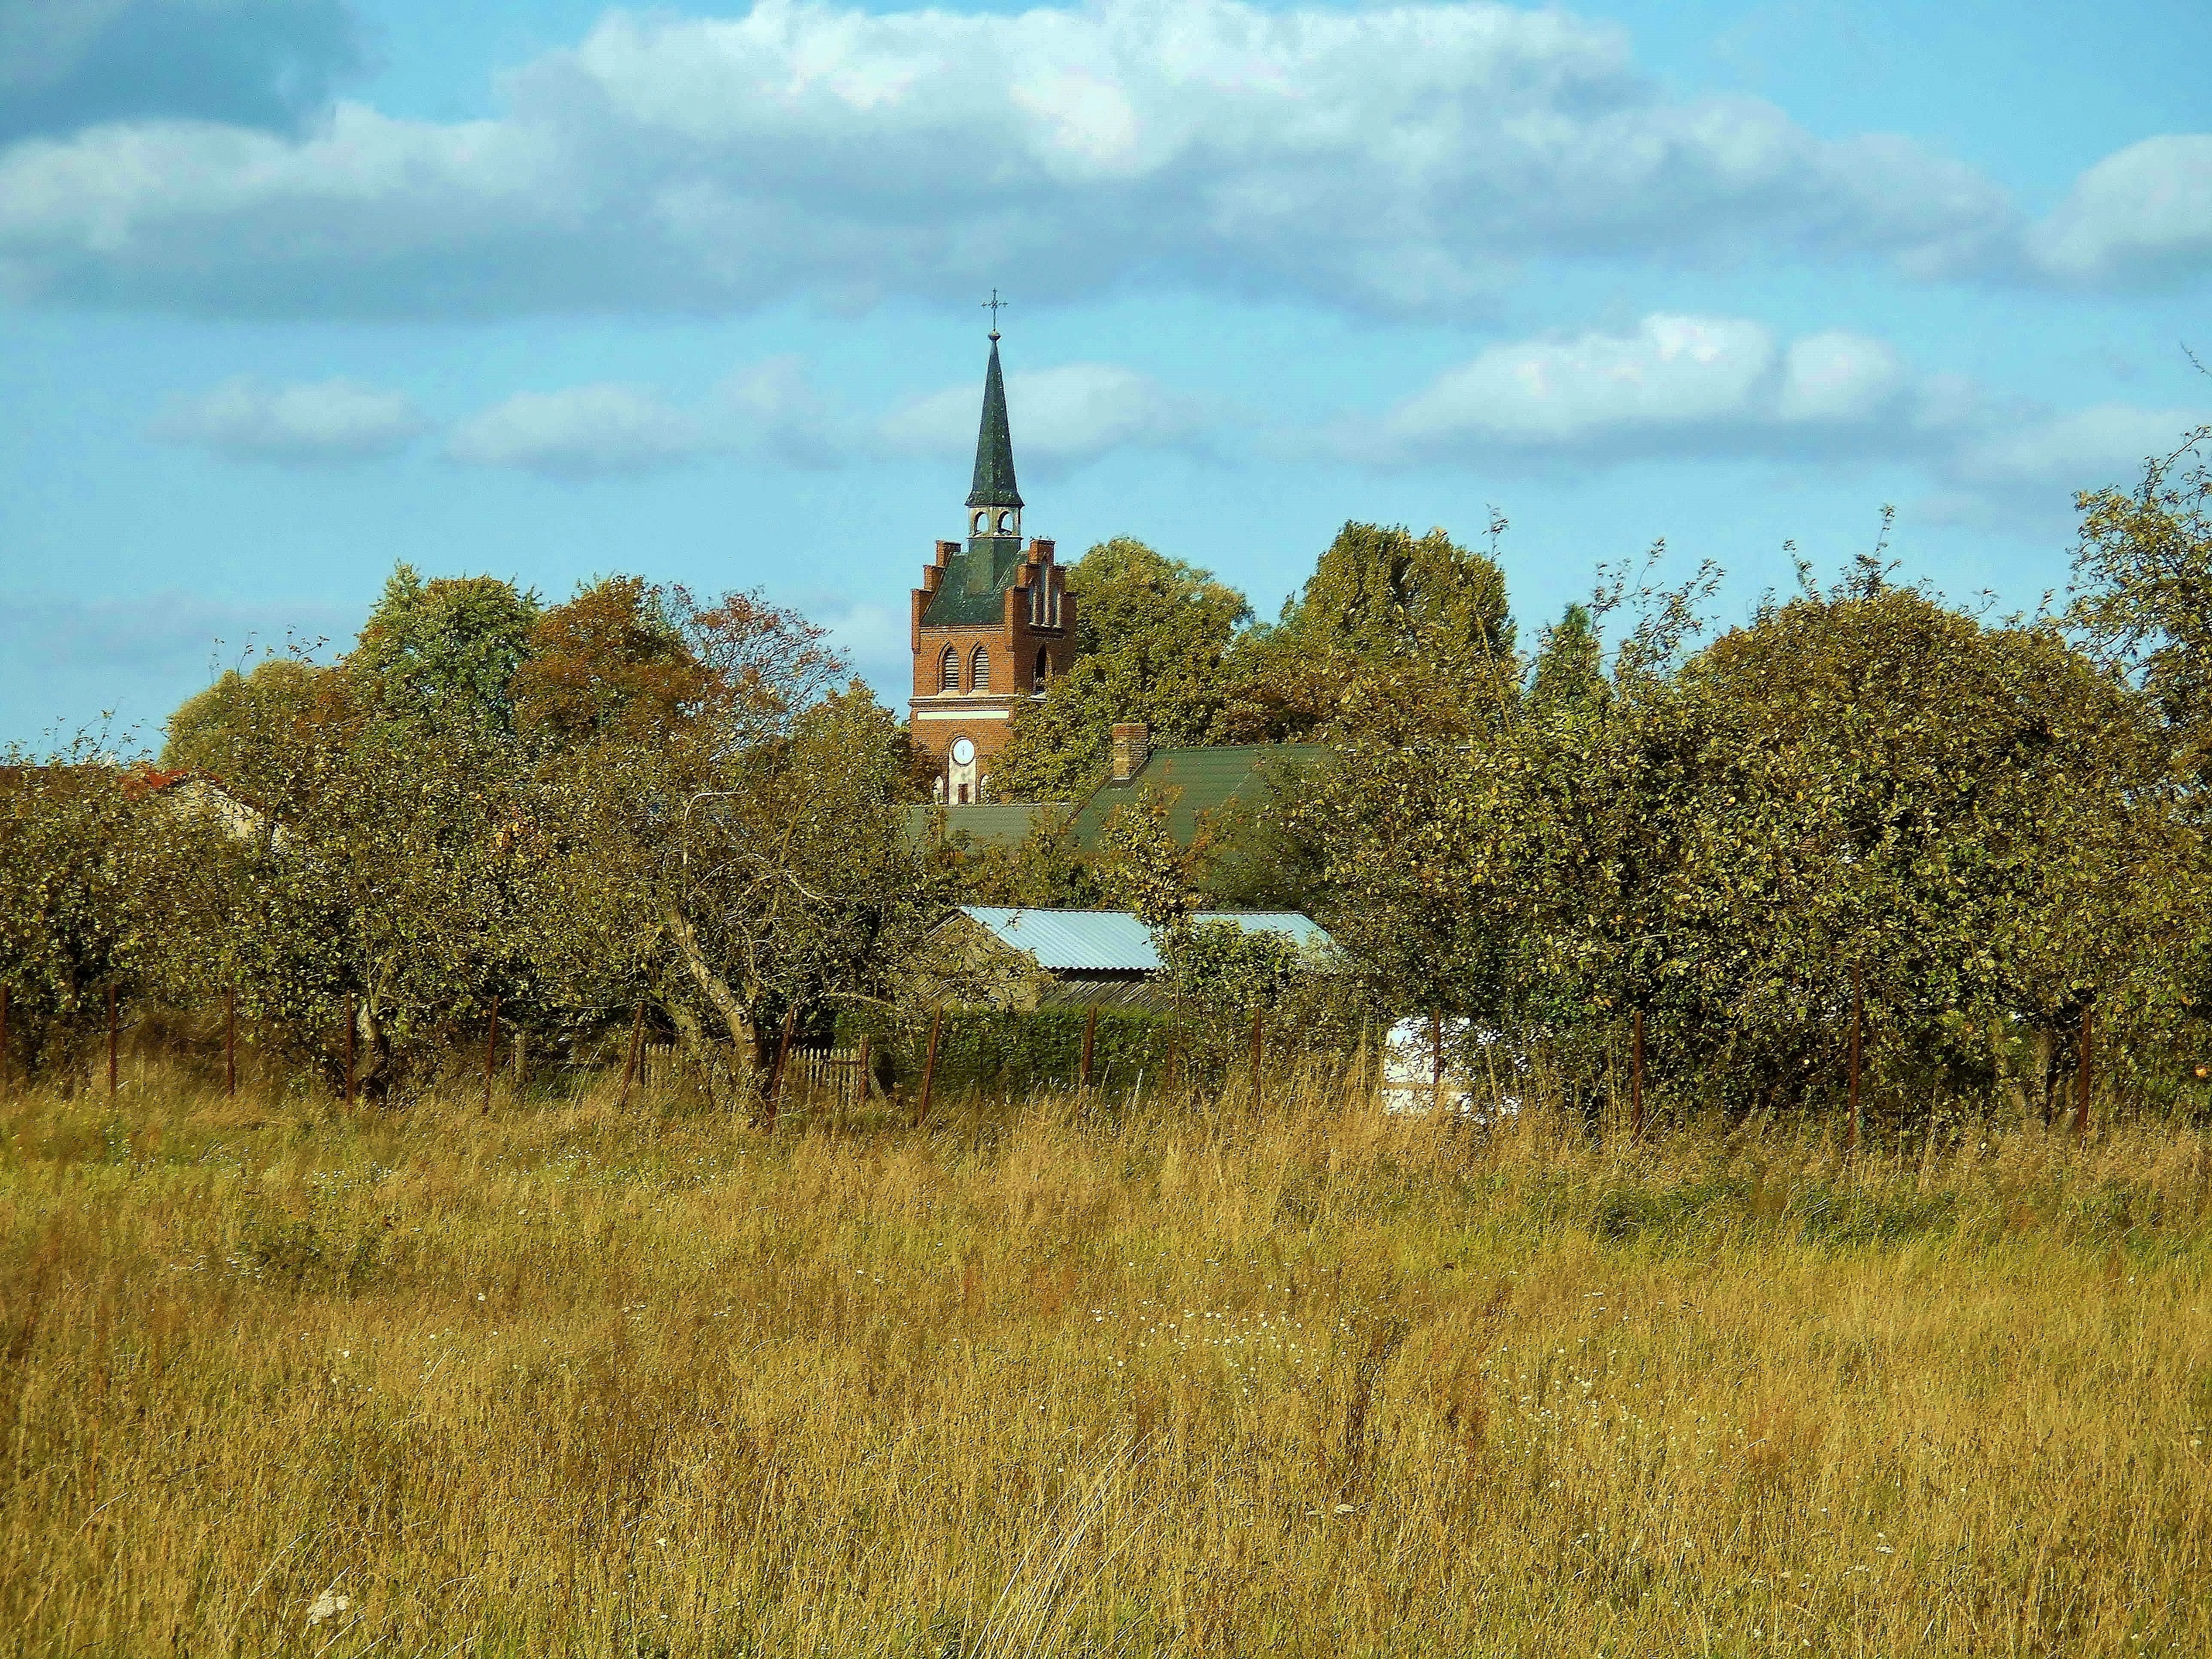
landscape, tree, grass, farm, meadow, prairie, hill, flower, building, old, village, tower, pasture, church, plain, grassland, steeple, germany, habitat, historically, brandenburg, rural area, natural environment, box church